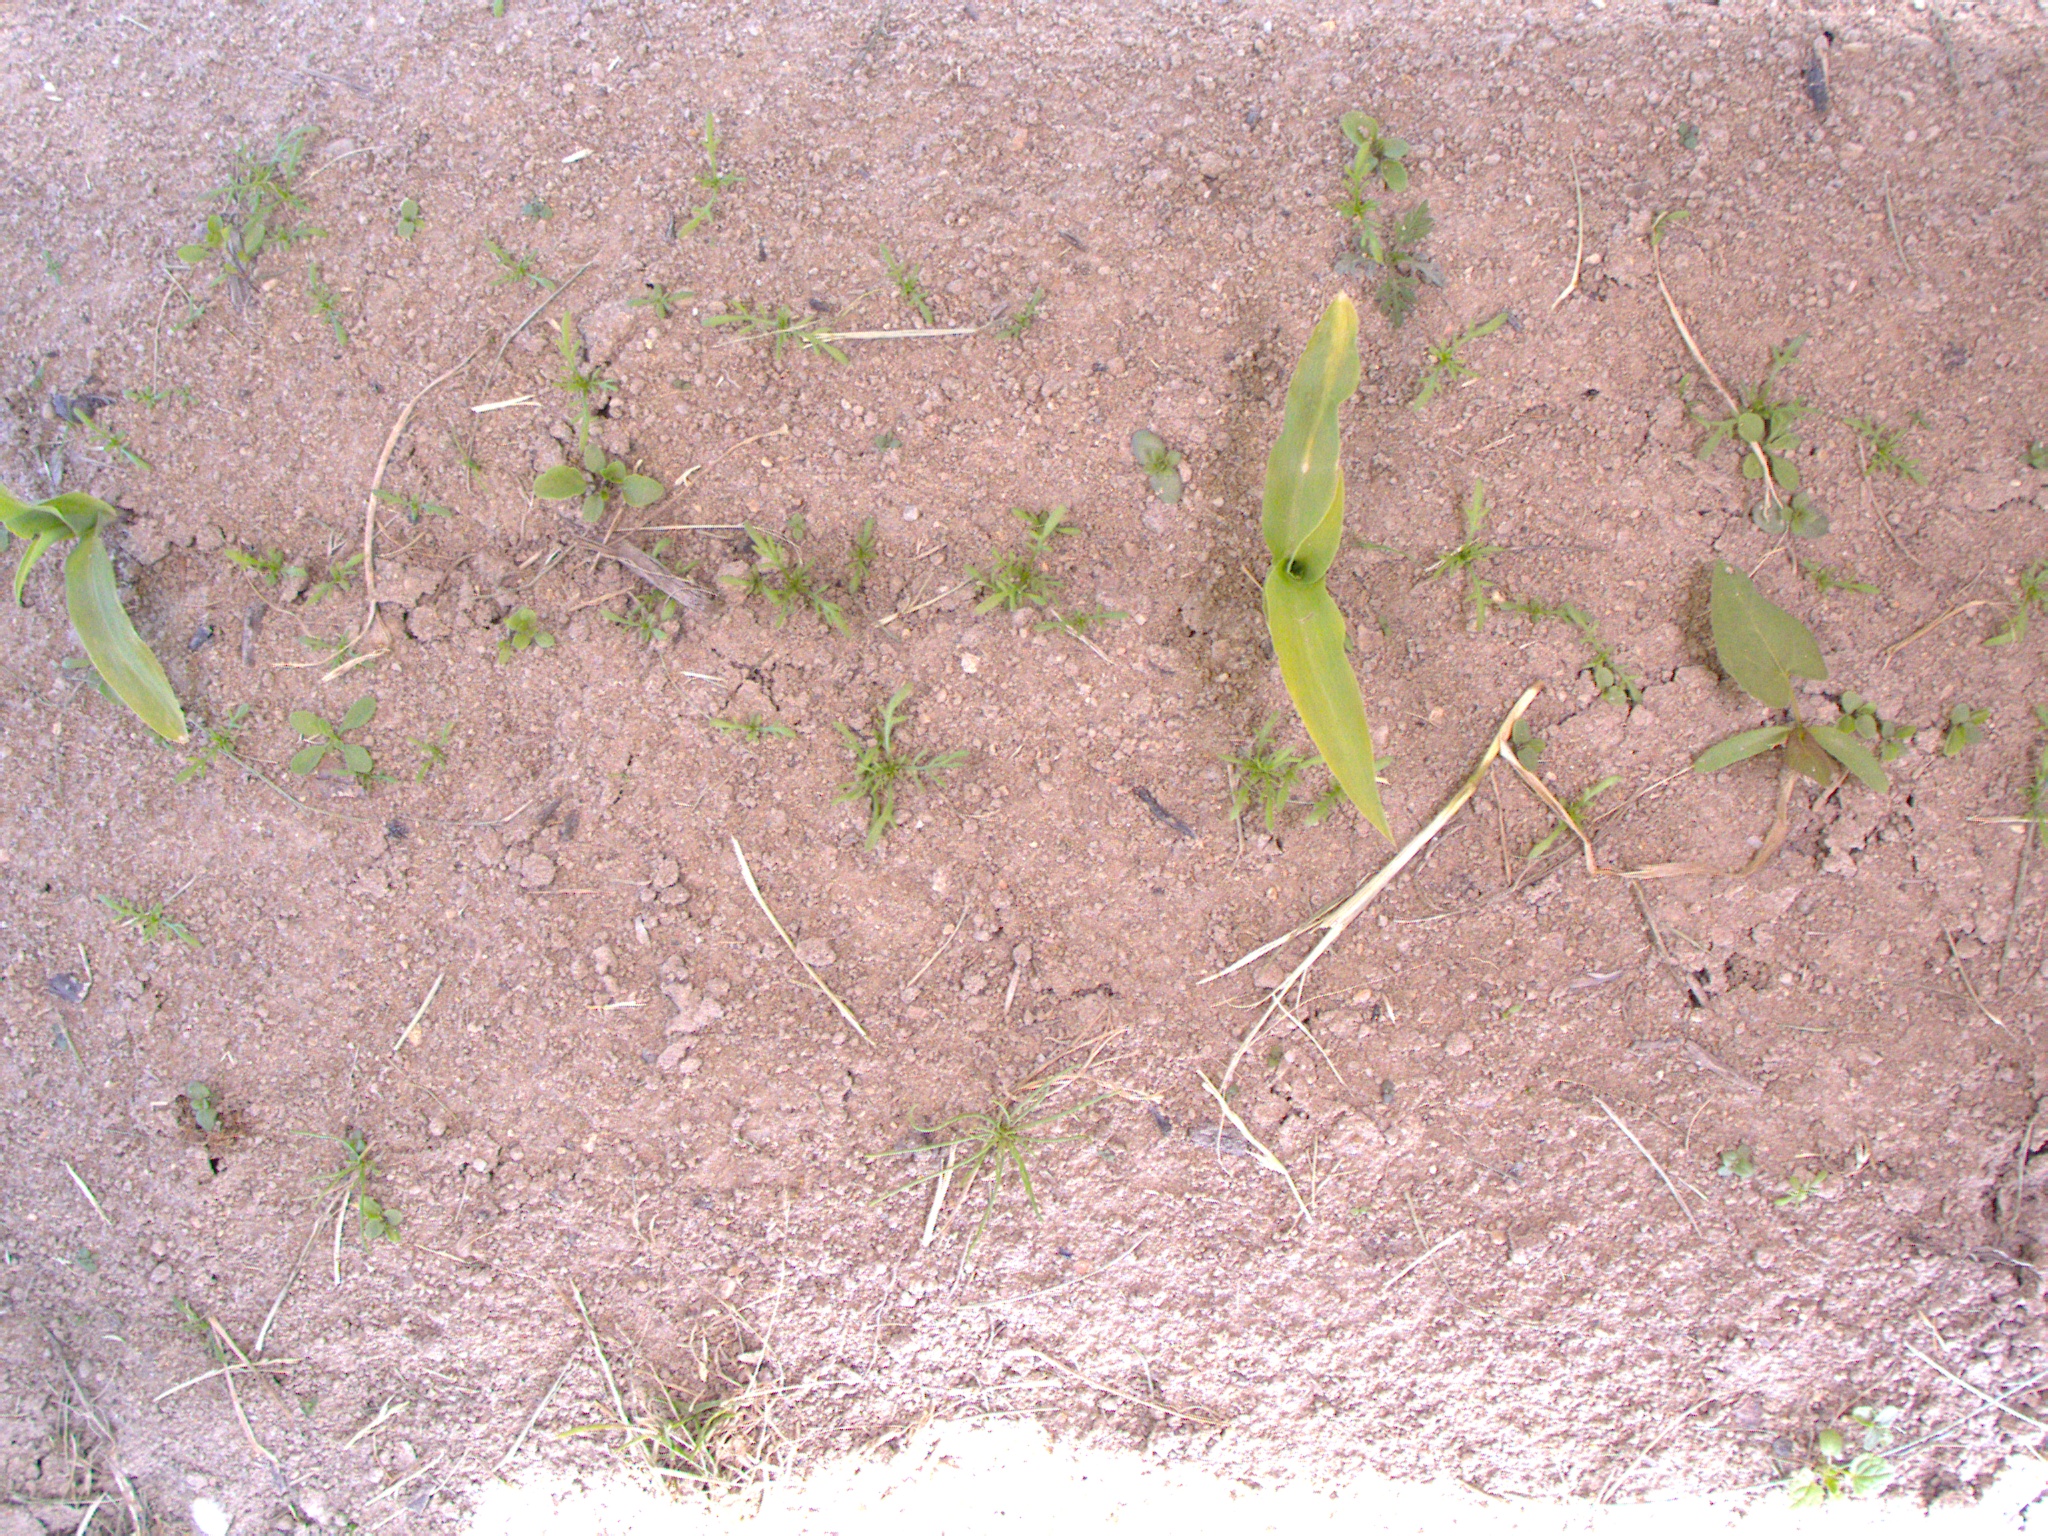
Crop: maize
Objects: maize, maize, stem_maize, stem_maize